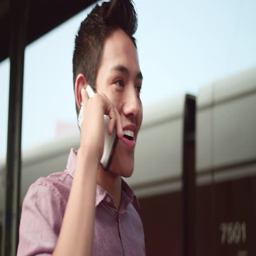
a young man talking on a phone while walking past a train , in slow motion